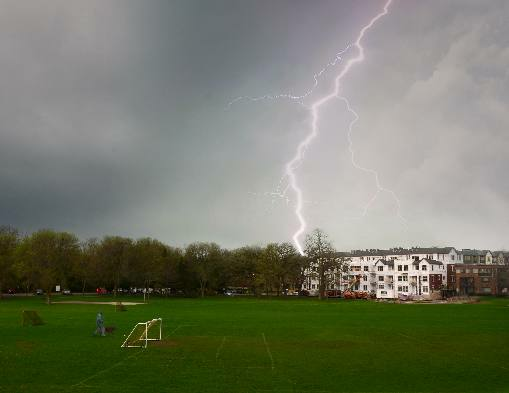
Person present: No